The Goya Murders

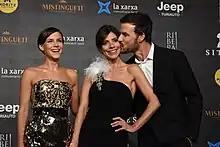
Aura Garrido, Maribel Verdú, and Daniel Grao during the presentation of the film at the 2019 Sitges Film Festival.

The film screened out of competition at the 52nd Sitges Film Festival in October 2019. Distributed by A Contracorriente Films, "The Goya Murders" was theatrically released in Spain on 18 October 2019.